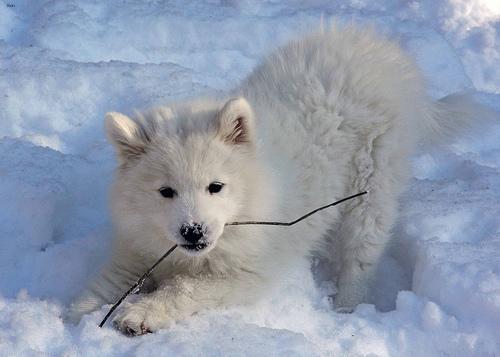
samoyed